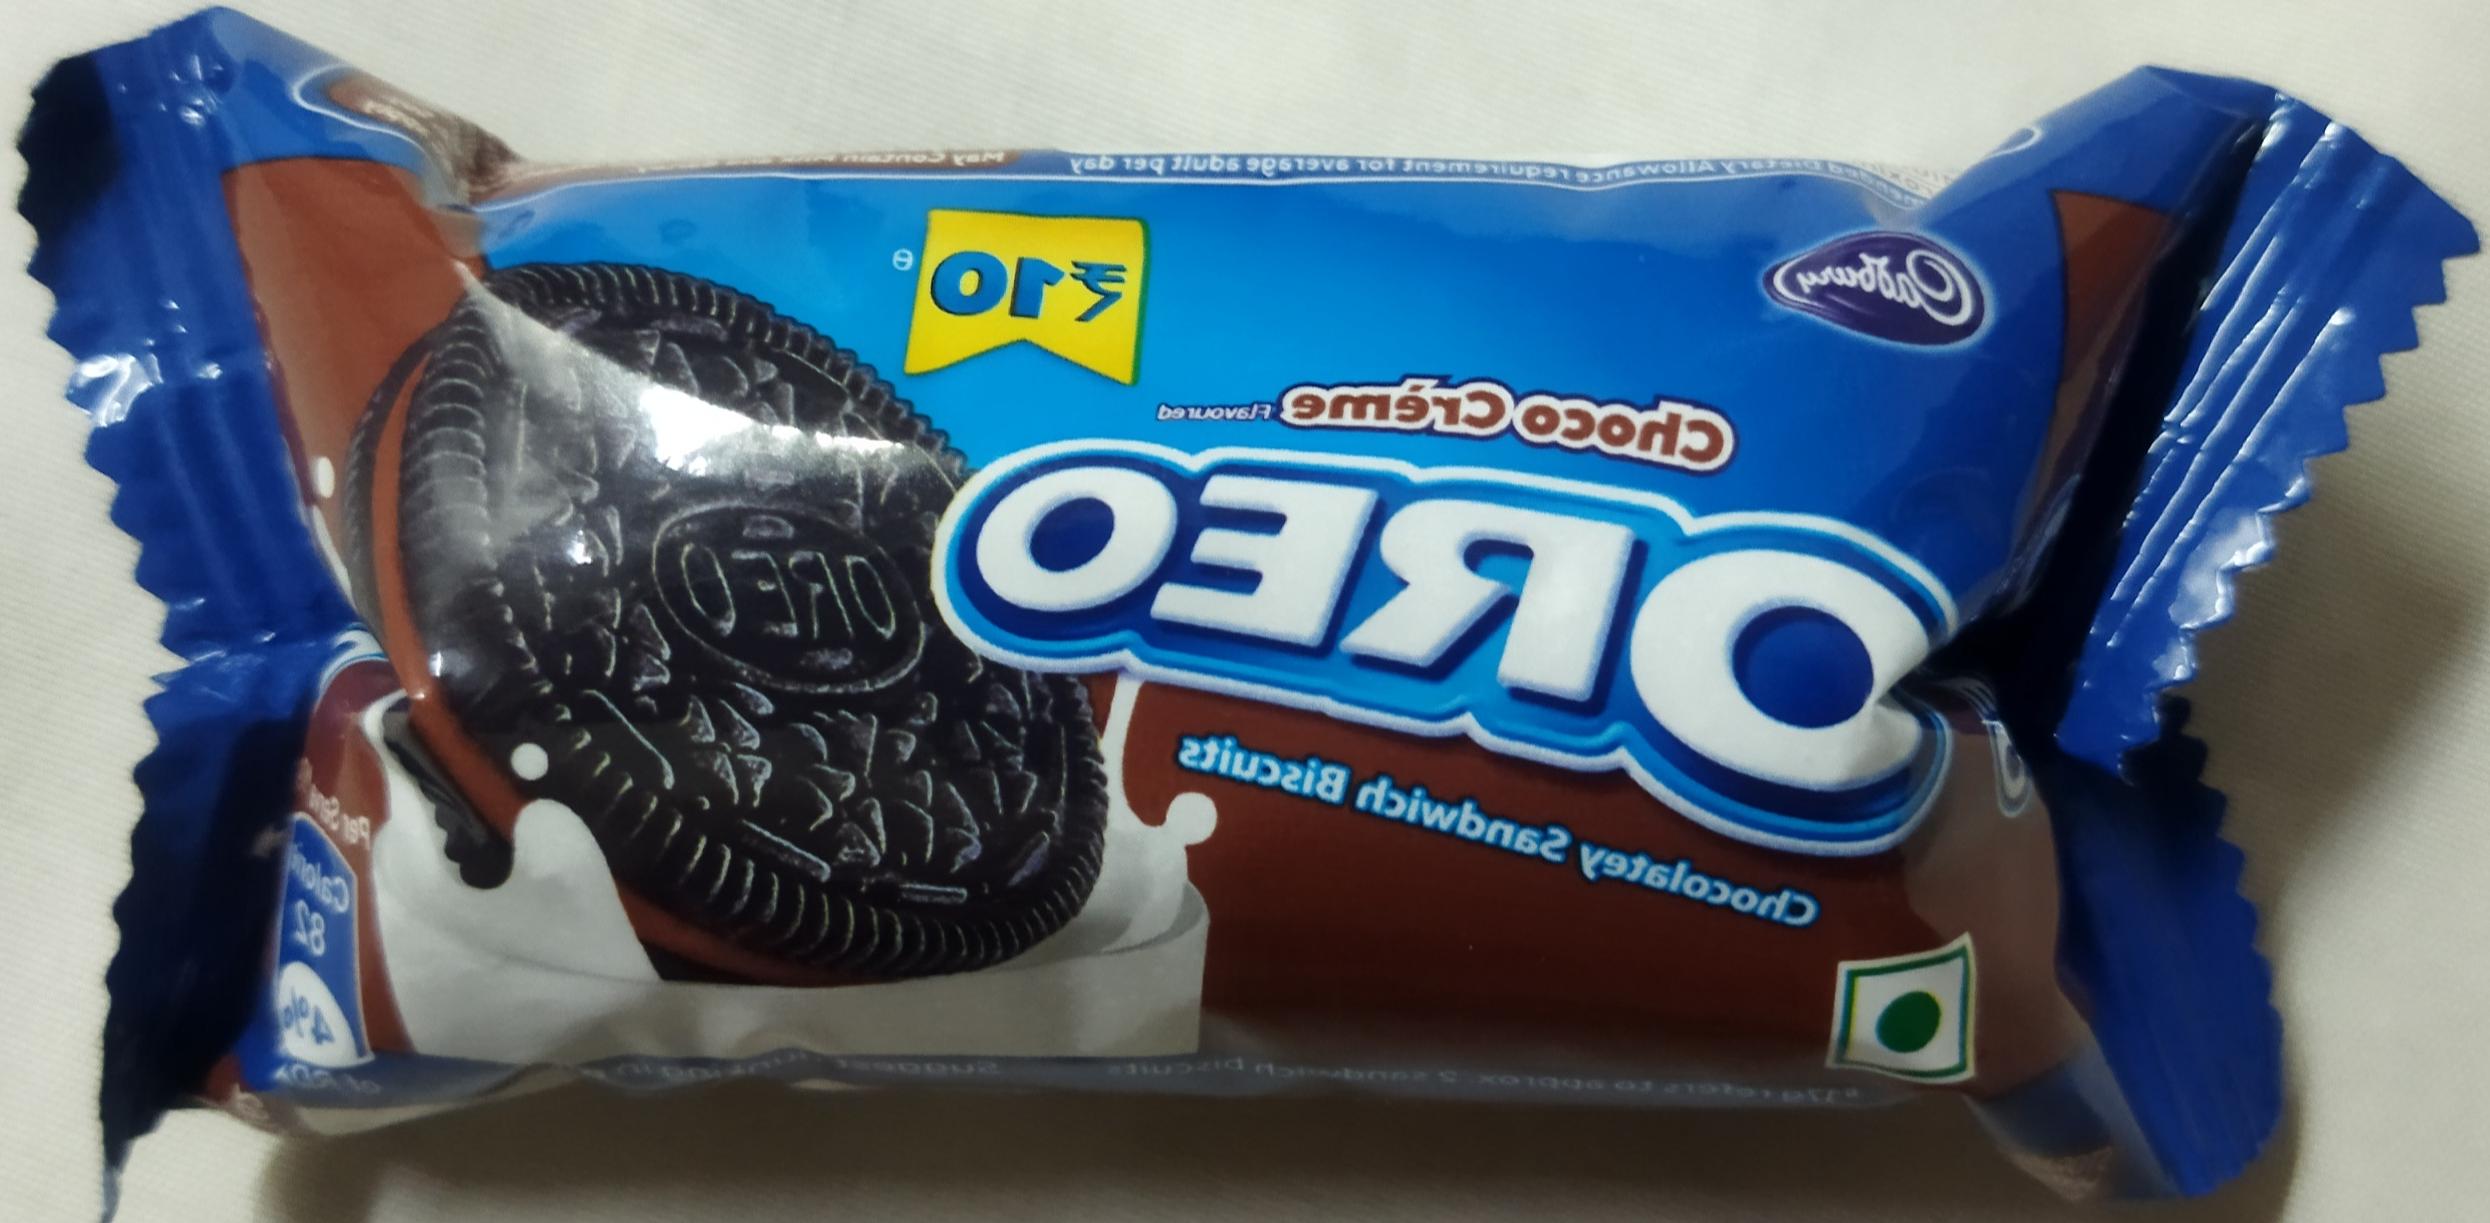
Label: plastics